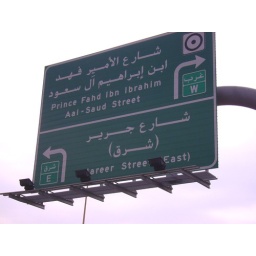
typical road sign in Saudi Arabia